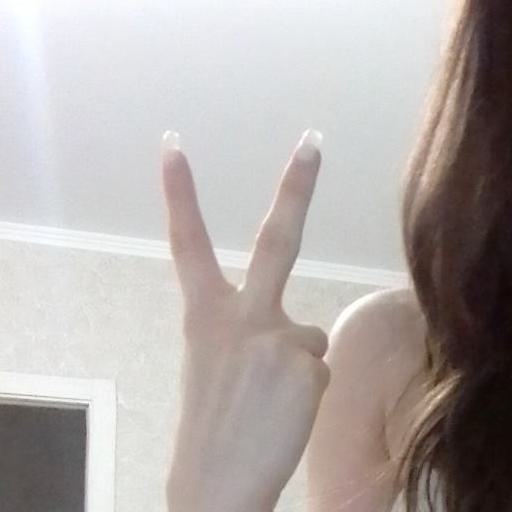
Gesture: peace_inverted